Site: brandenburg
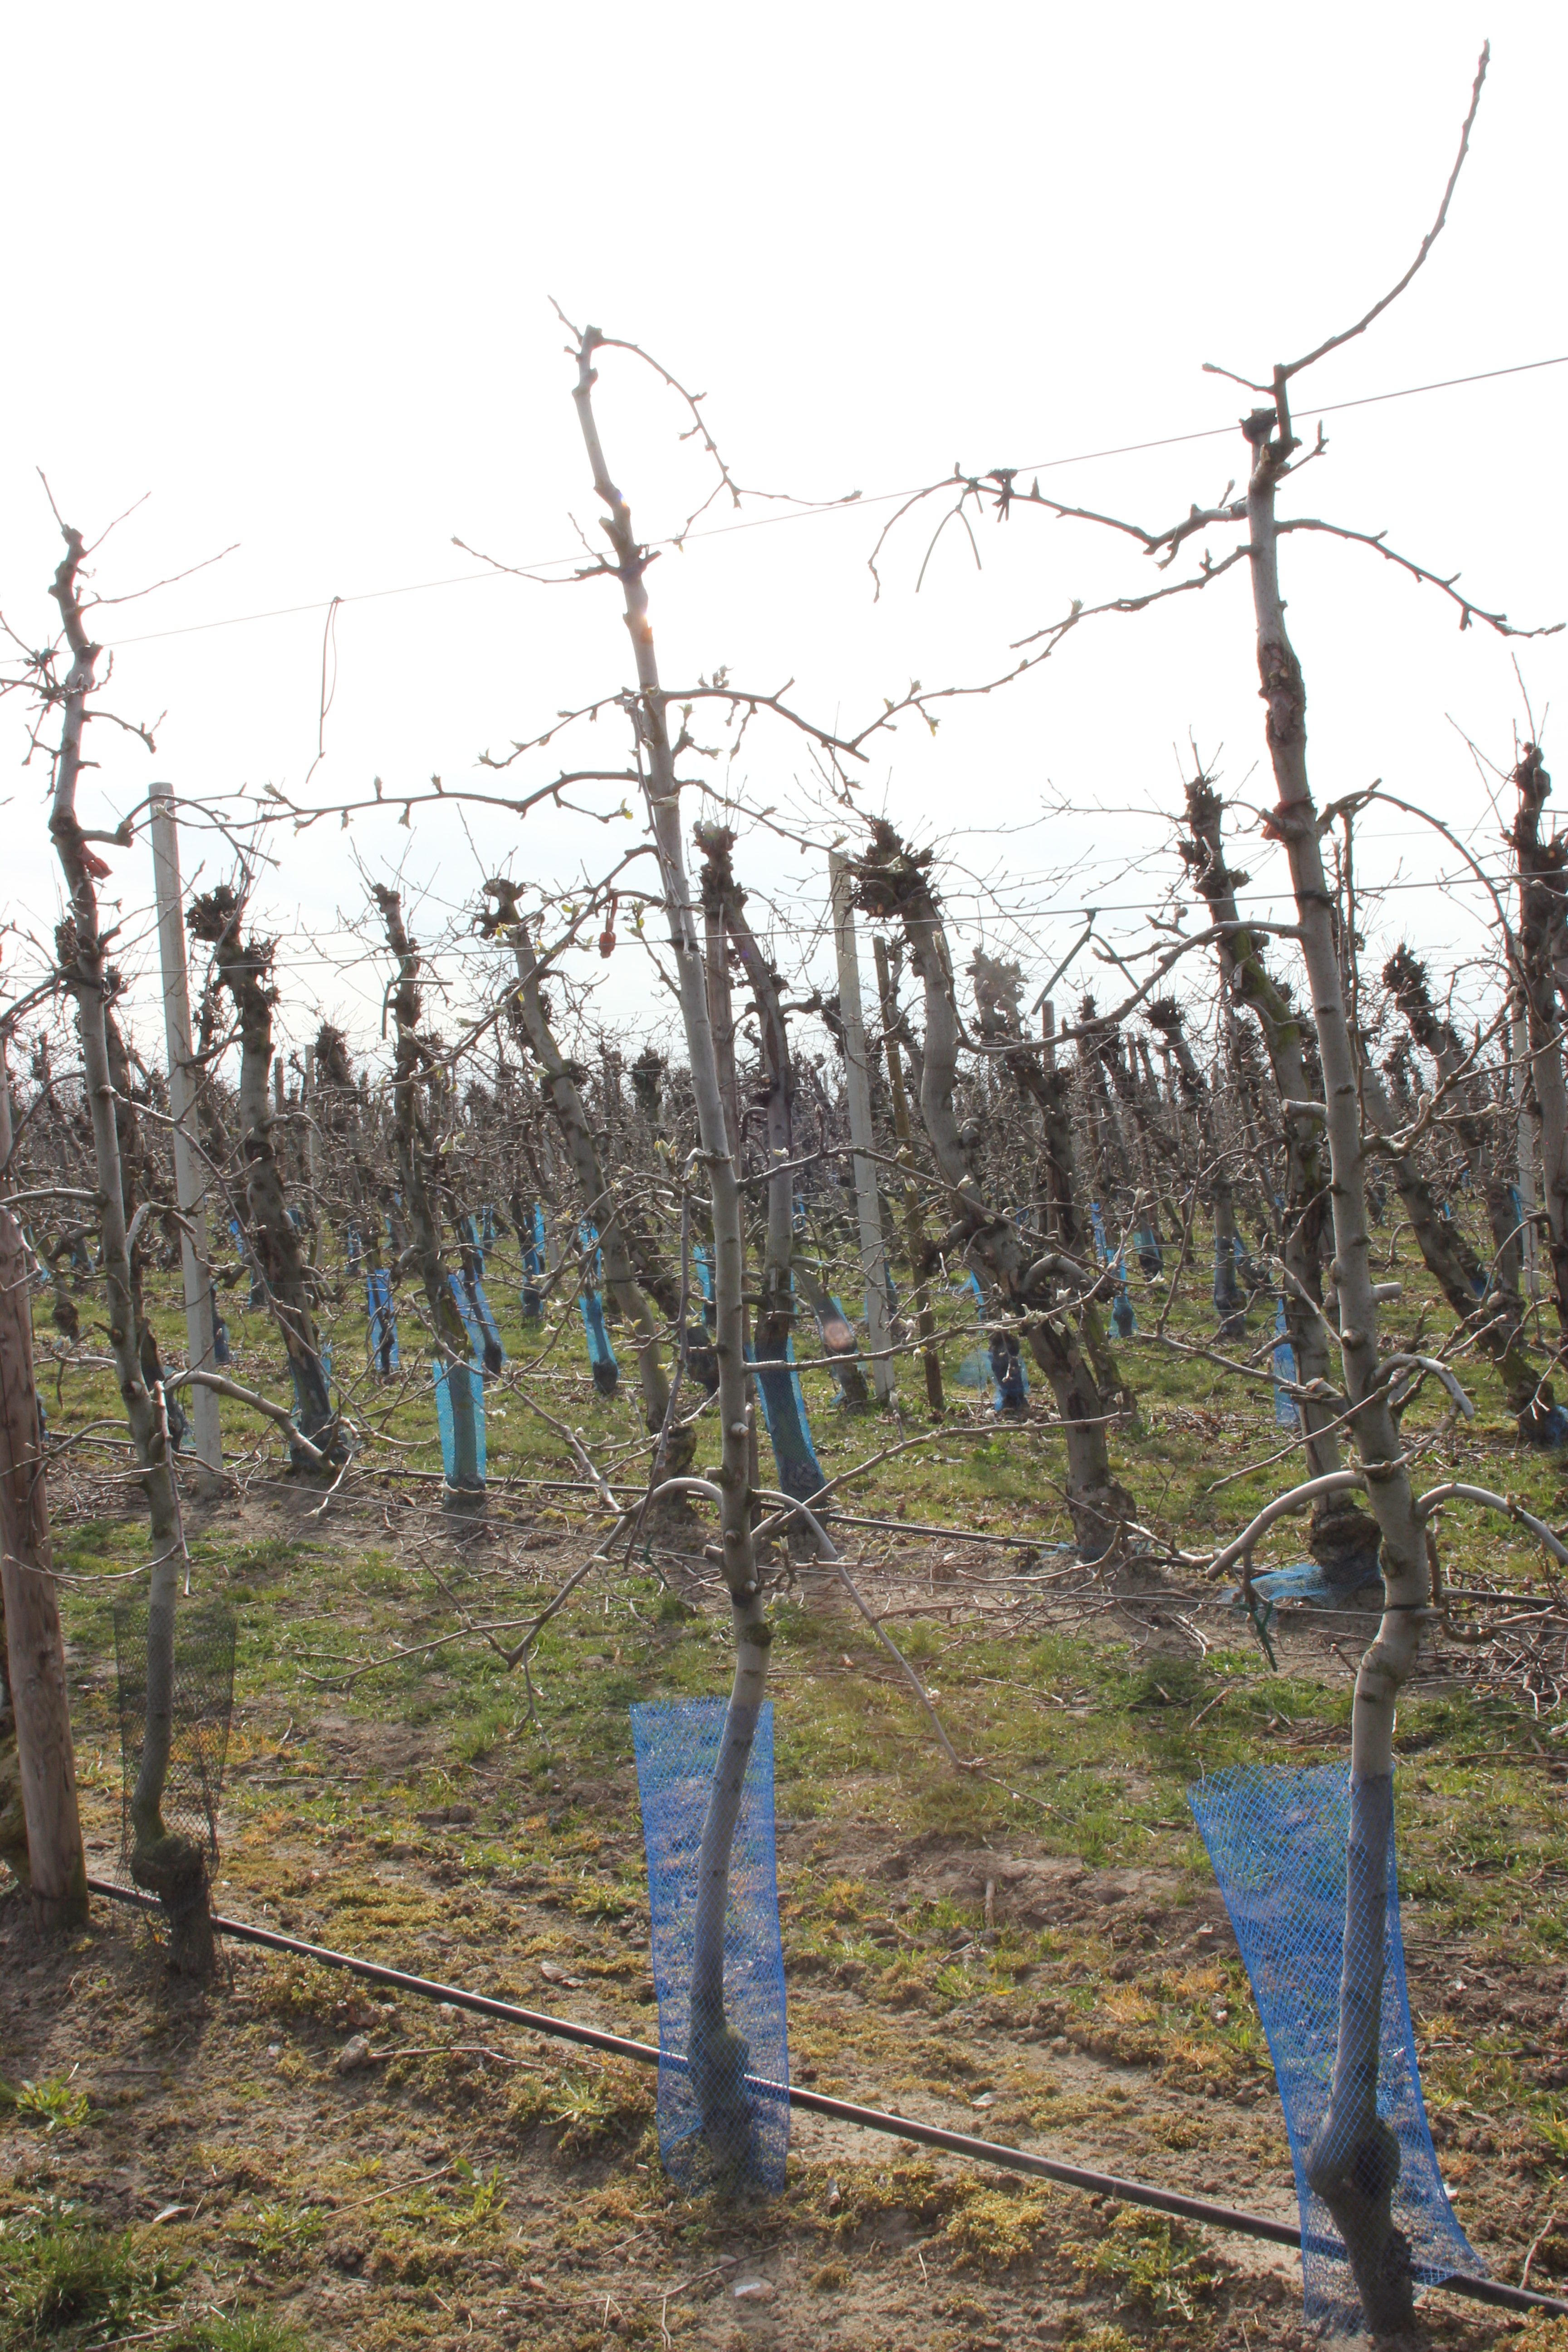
Growth stage (BBCH 54): Inflorescence emergence